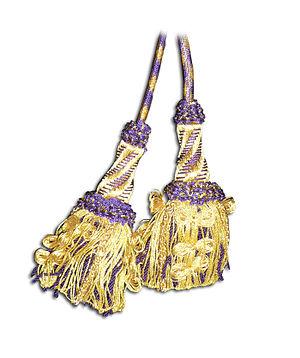
Ceinture Italiano: Cingolo